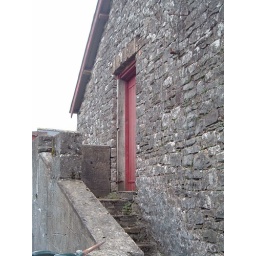
One of the buildings at the base of the hill upon which the castle is built.